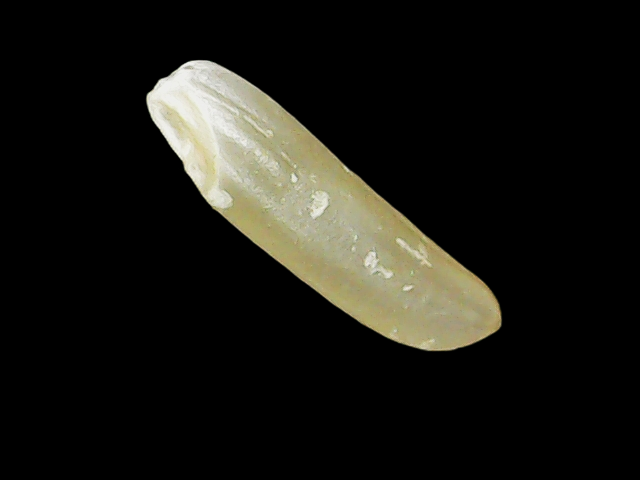
Rice variety: Binadhan25